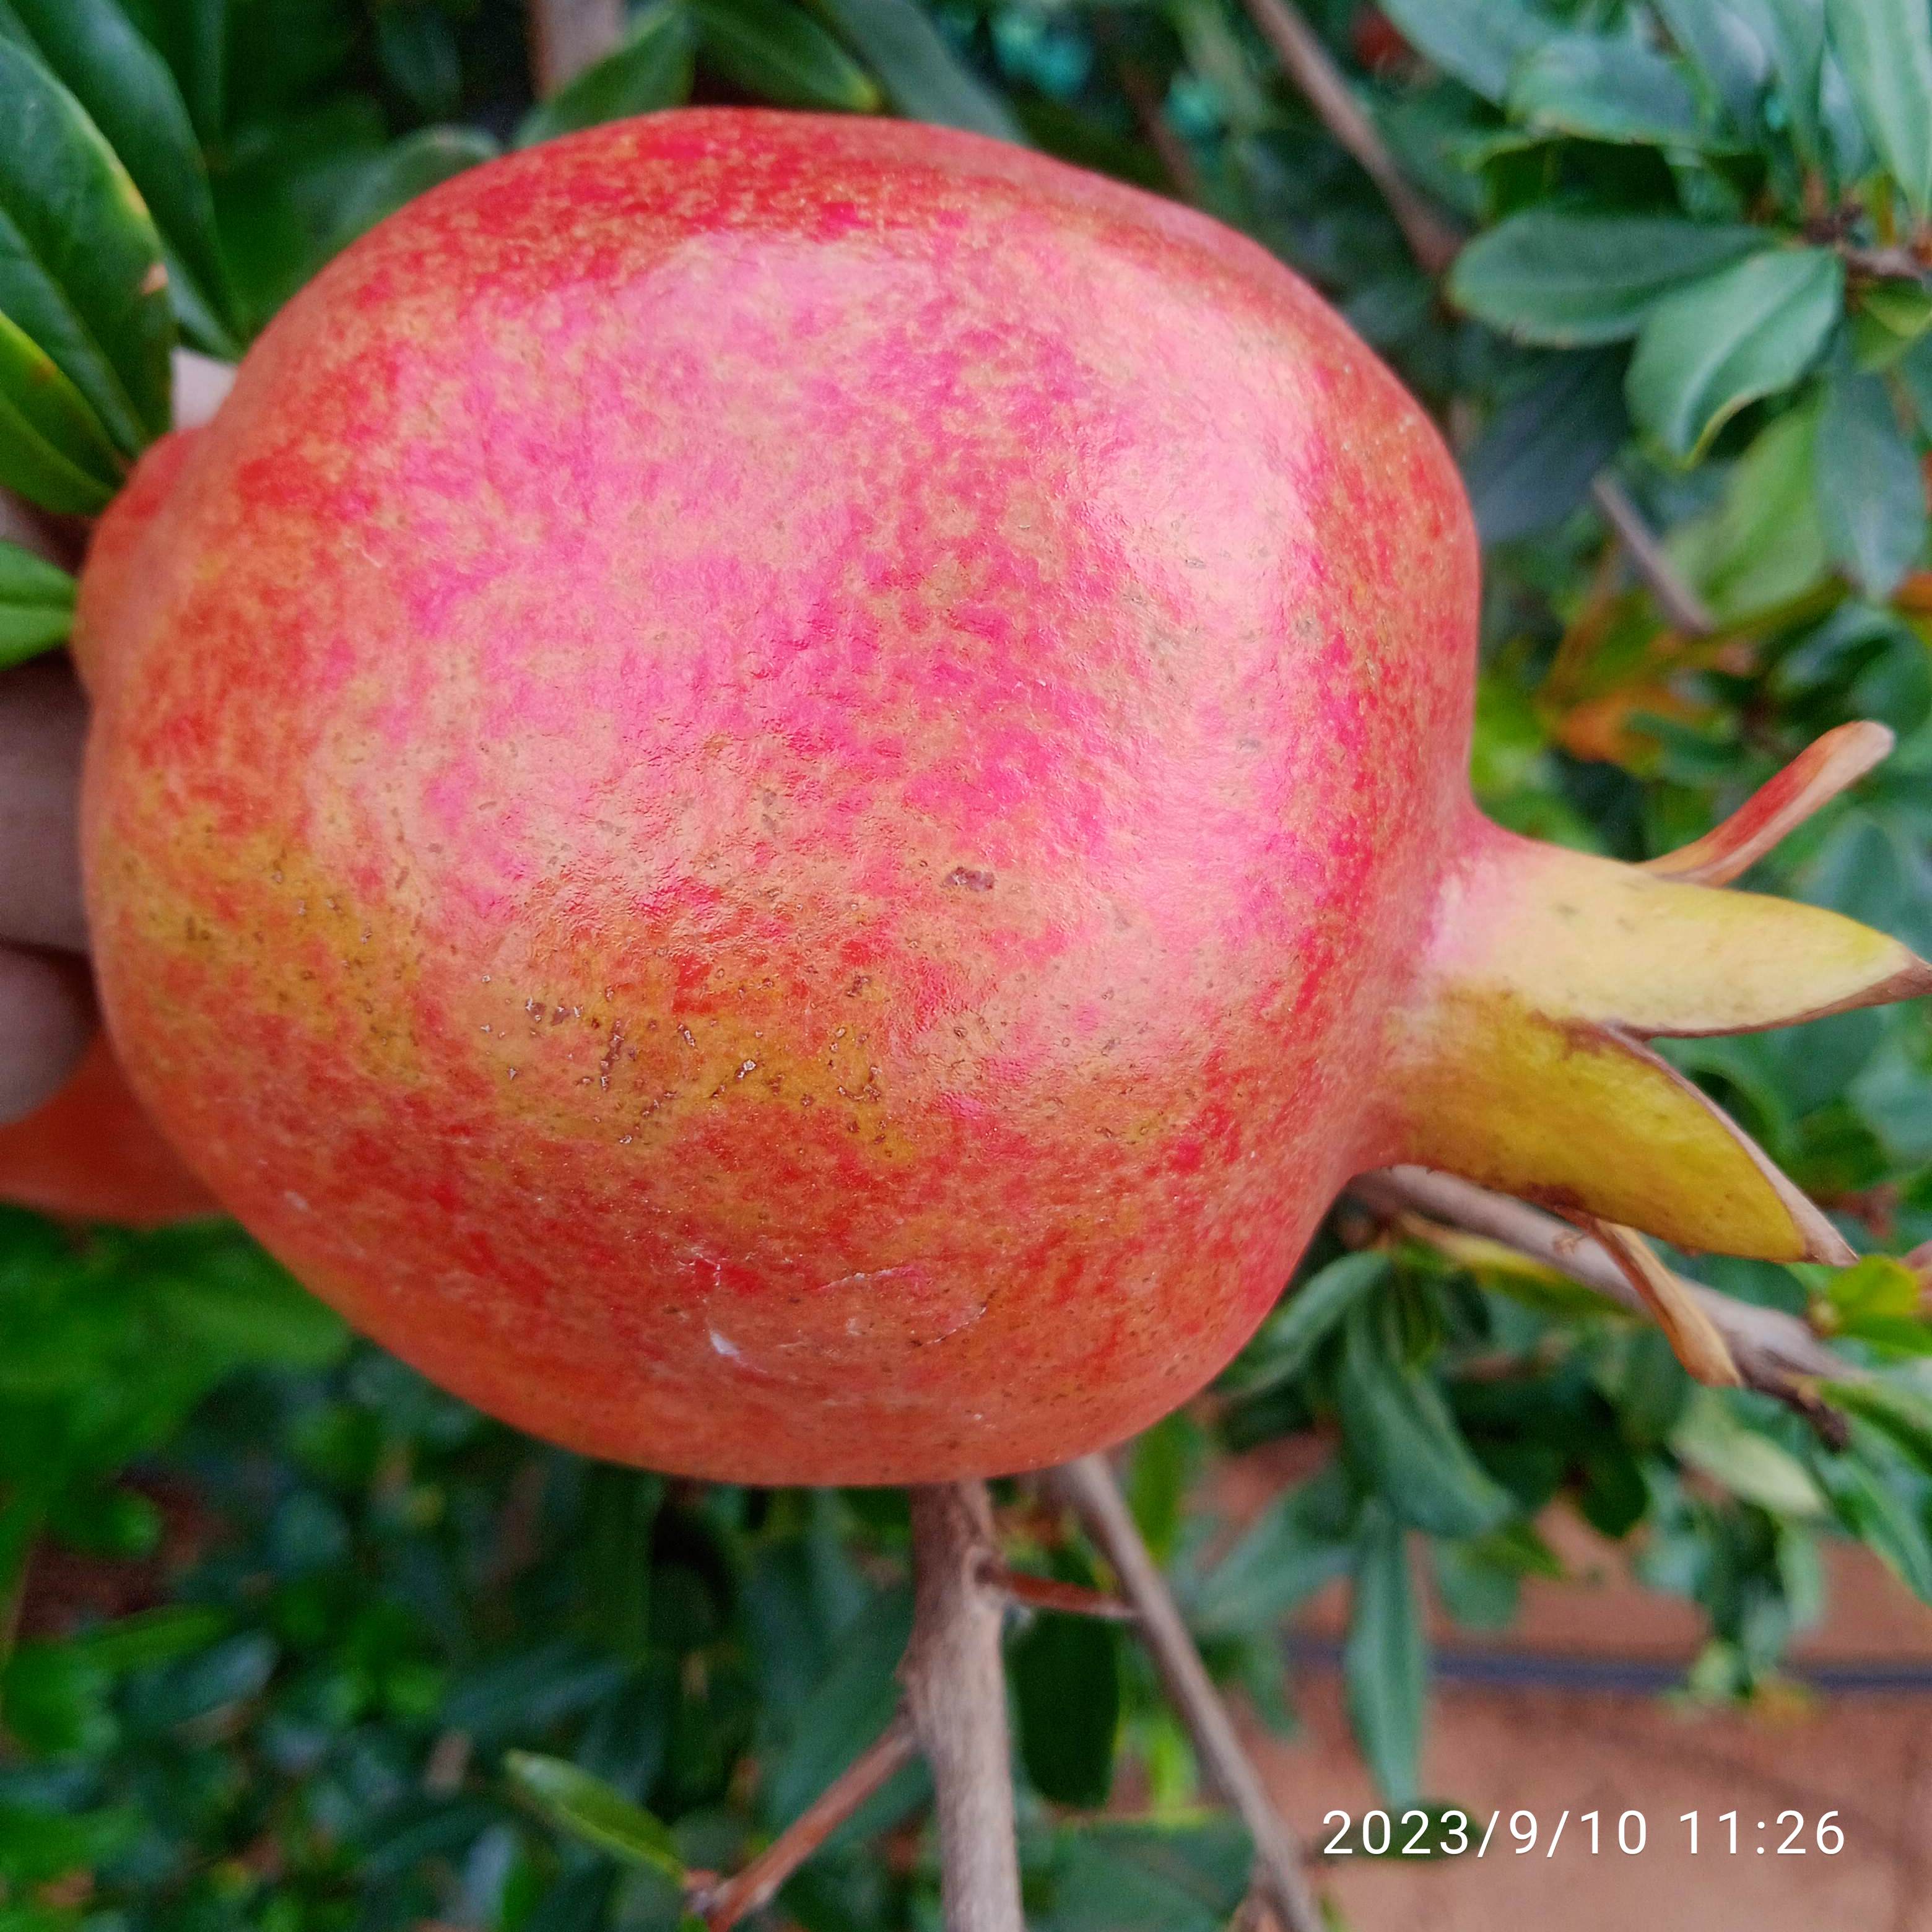
Label: Healthy